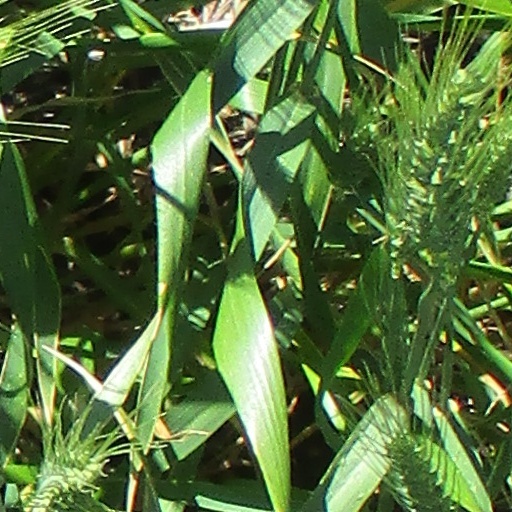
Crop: wheat